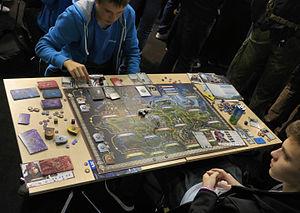
The Witcher 3: Wild Hunt est un jeu vidéo de type action-RPG développé par le studio polonais CD Projekt RED. Sorti le 19 mai 2015 sur PC, PlayStation 4 et Xbox One, puis sur Nintendo Switch le 15 octobre 2019, il fait suite narrativement à The Witcher et The Witcher 2: Assassins of Kings. Il est ainsi le troisième jeu vidéo à prendre place dans l'univers littéraire du Sorceleur, créé par l'écrivain polonais Andrzej Sapkowski, mais aussi le dernier à présenter les aventures de Geralt de Riv.